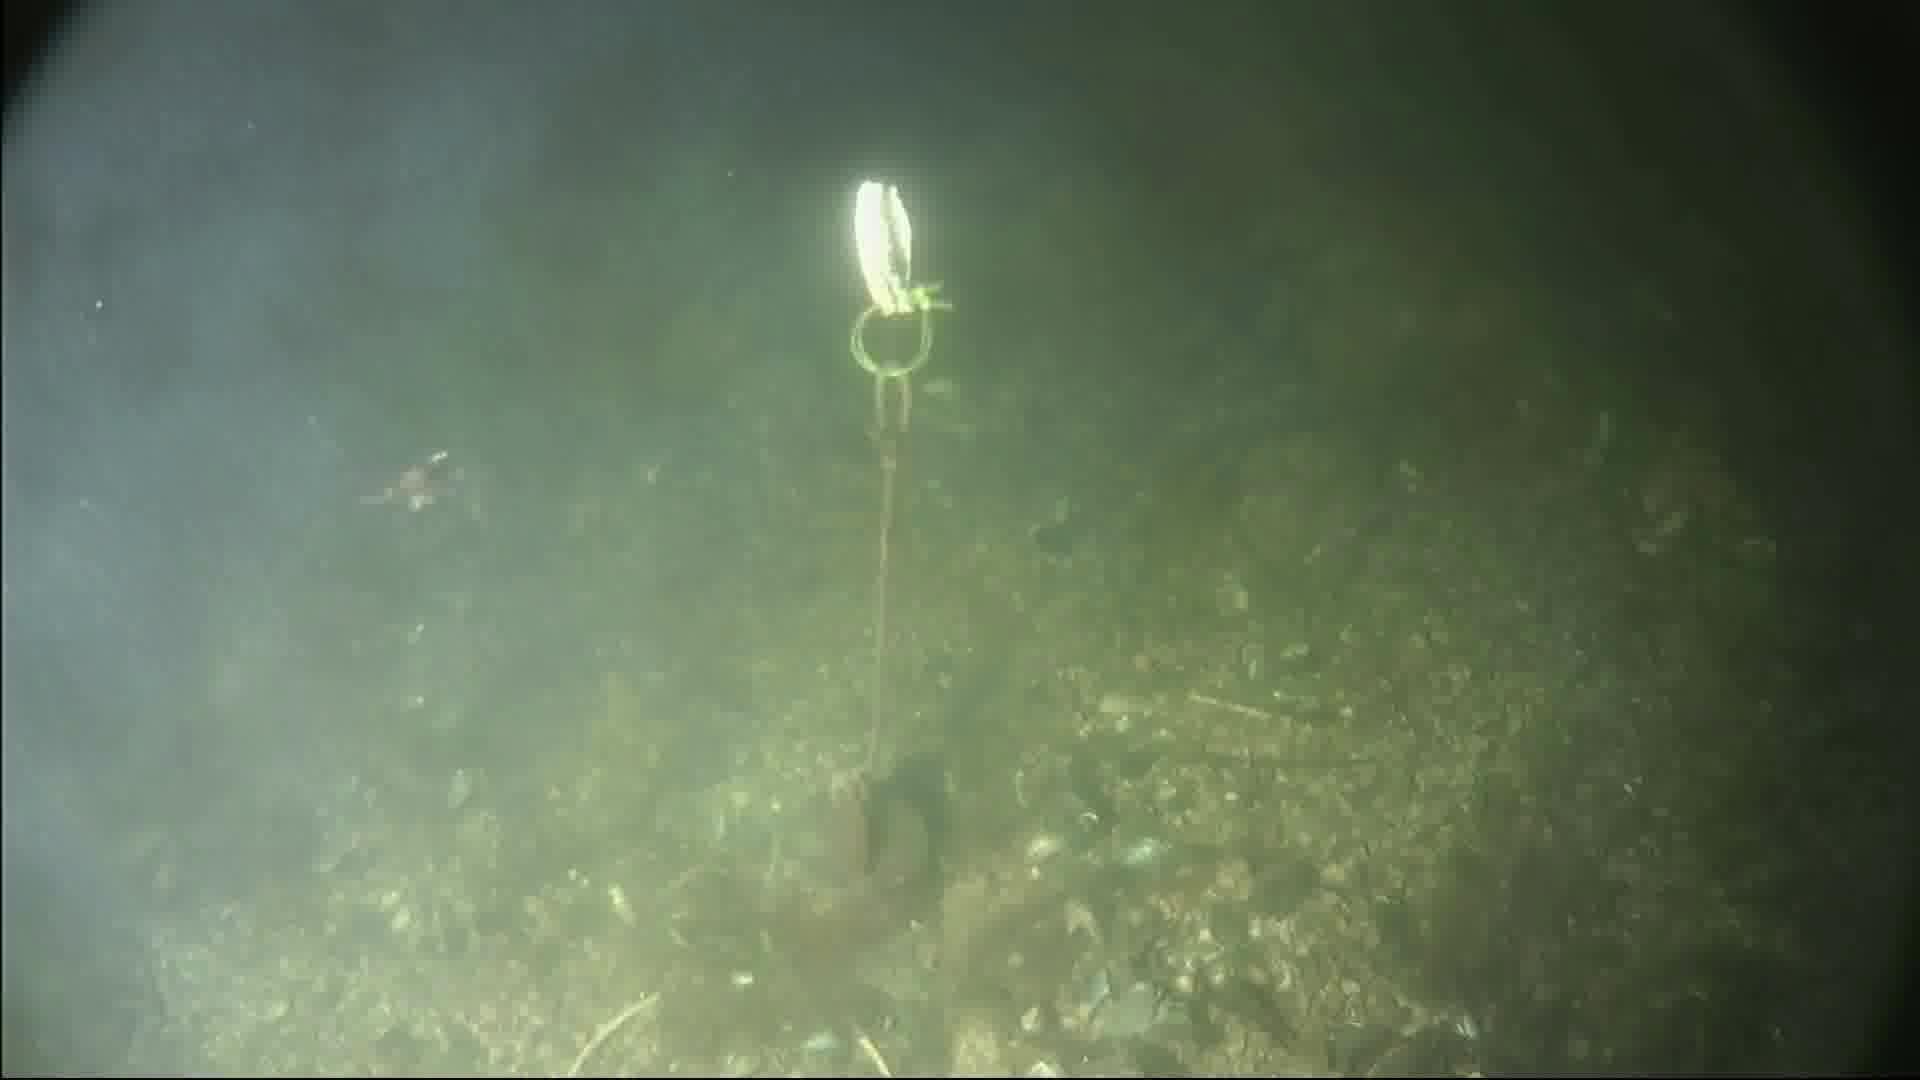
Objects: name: shrimp